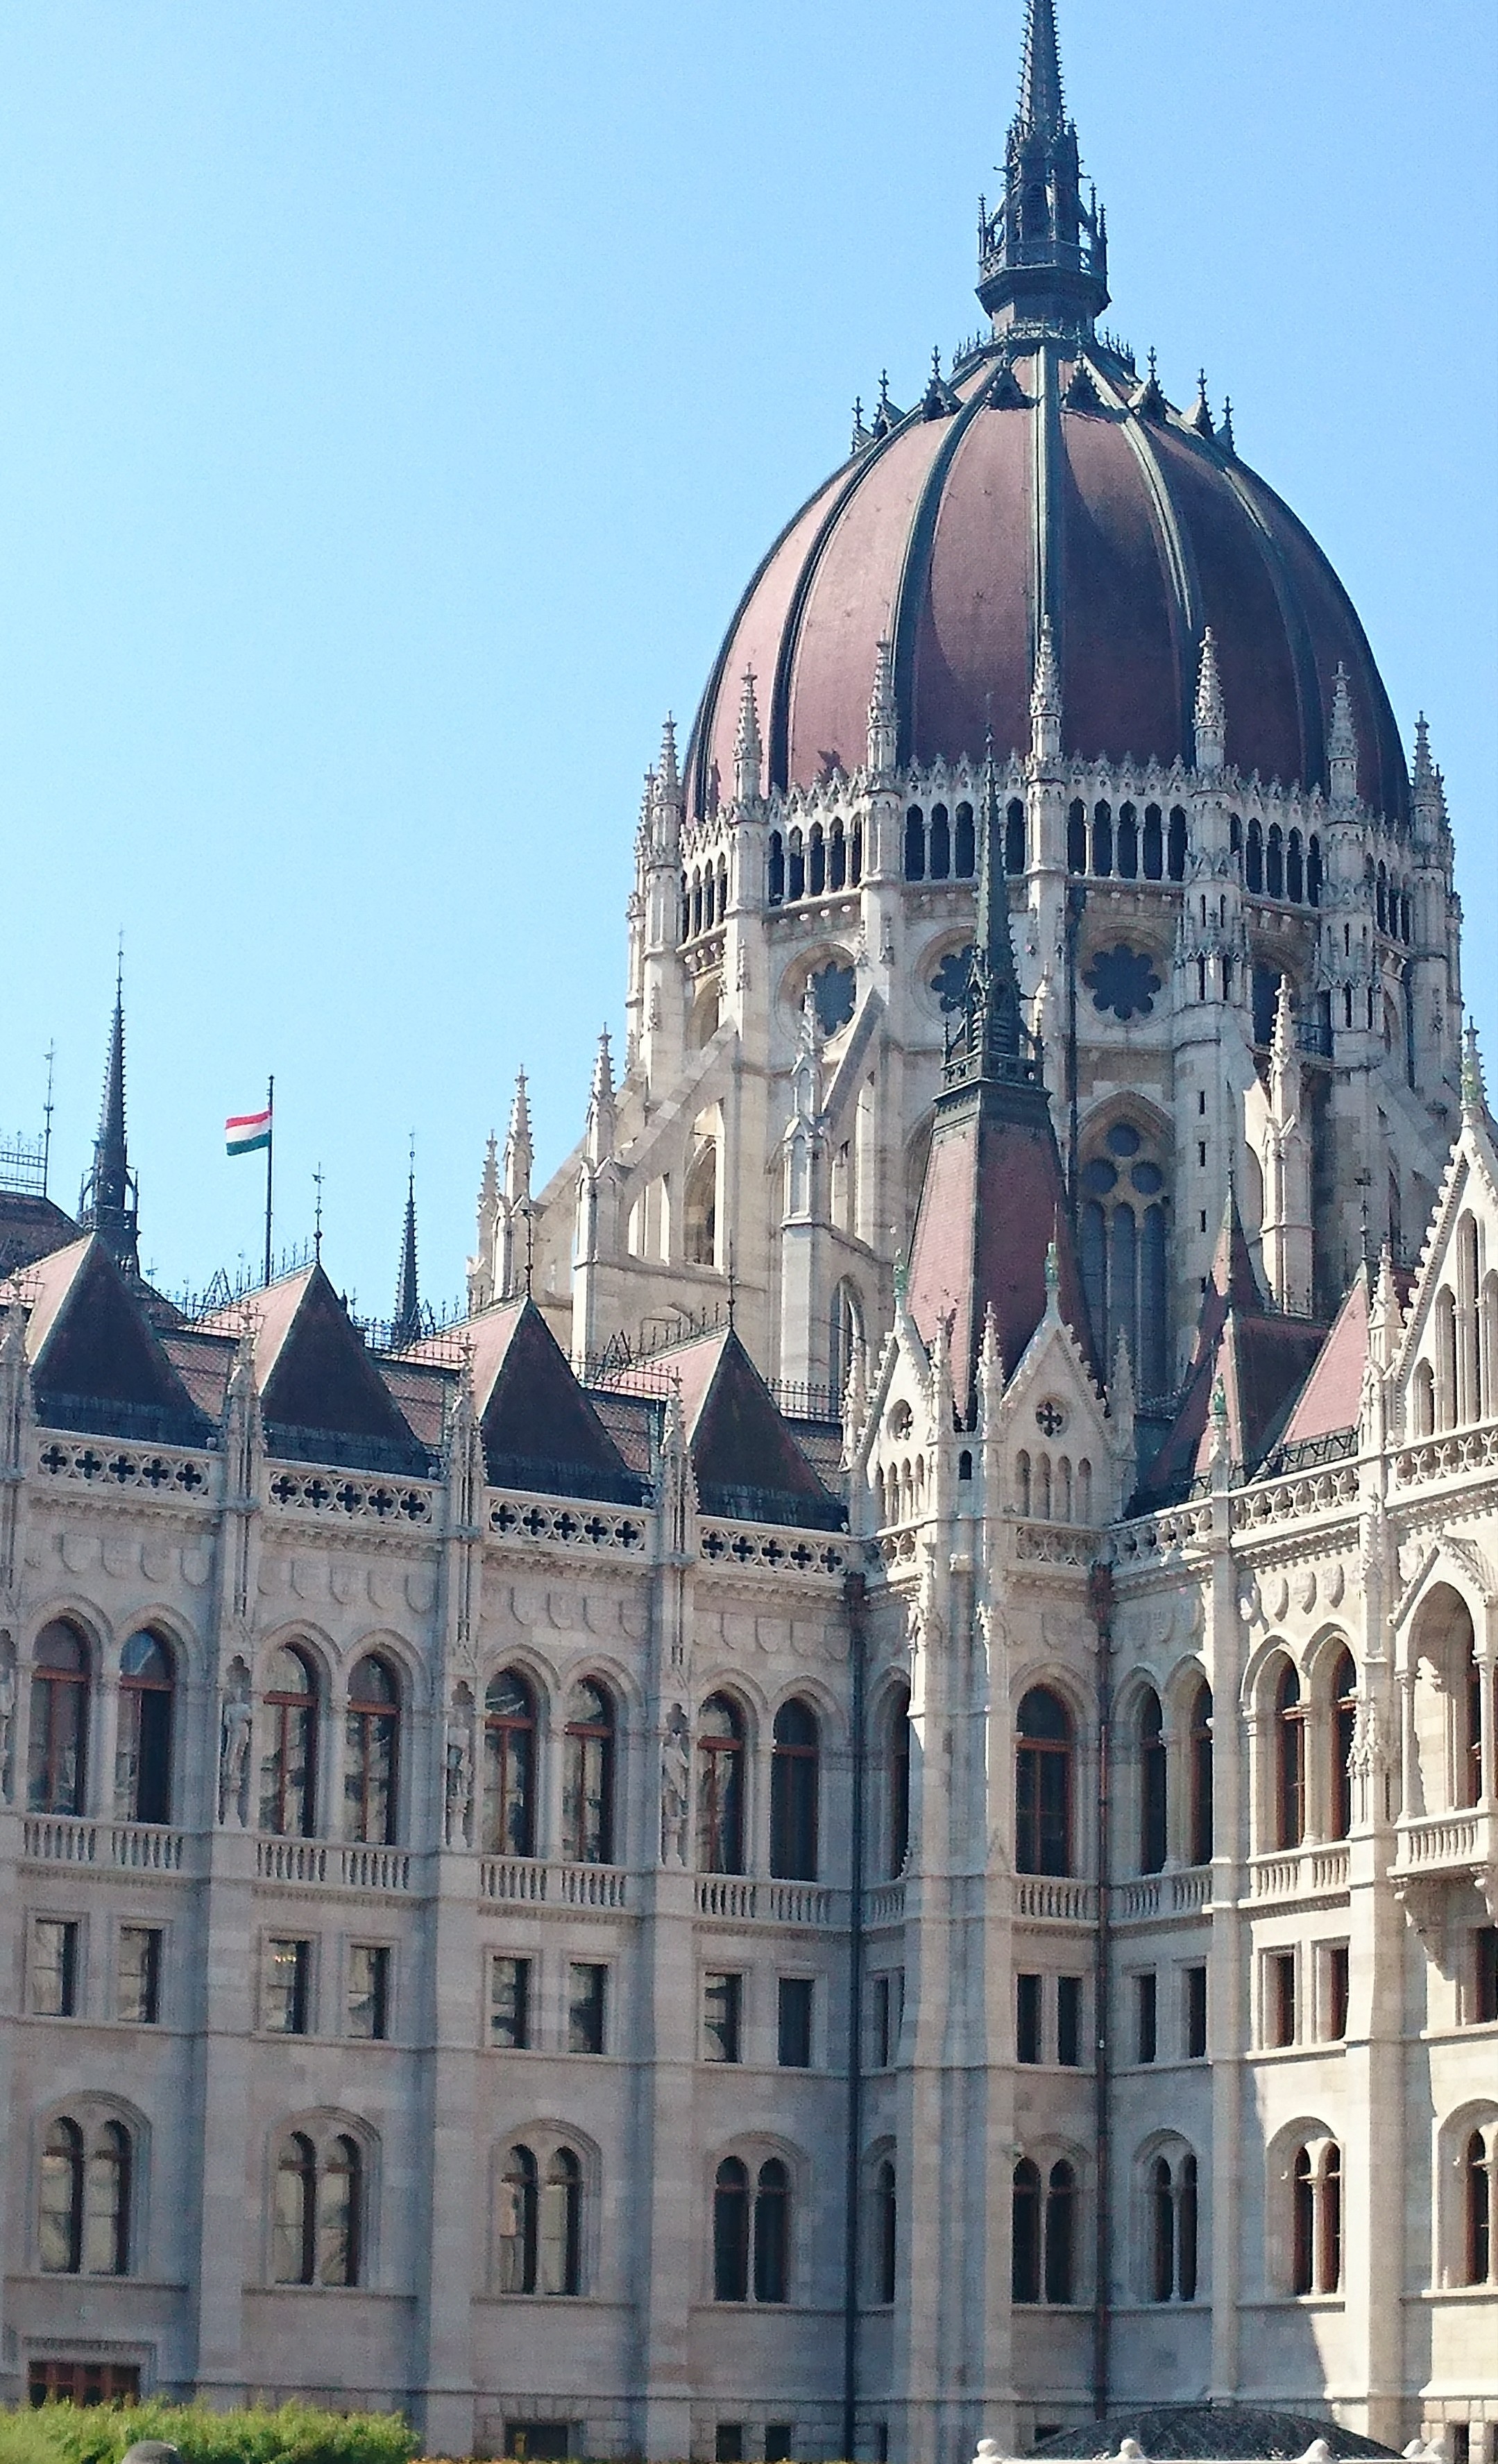
architecture, building, palace, landmark, facade, cathedral, tourism, parliament, budapest, dome, gothic architecture, tours